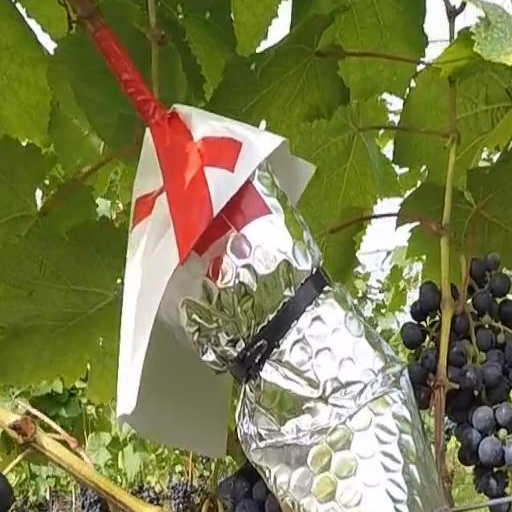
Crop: grape